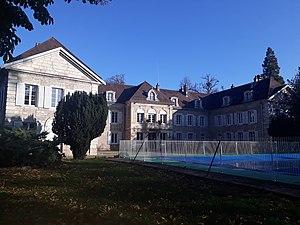
Château de Frotey
Frotey-lès-Vesoul ou est une commune française située en banlieue est de Vesoul, dans le département de la Haute-Saône, en région Bourgogne-Franche-Comté.